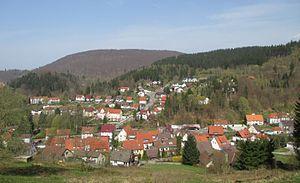
Bad Grund est une ville de Basse-Saxe en Allemagne.